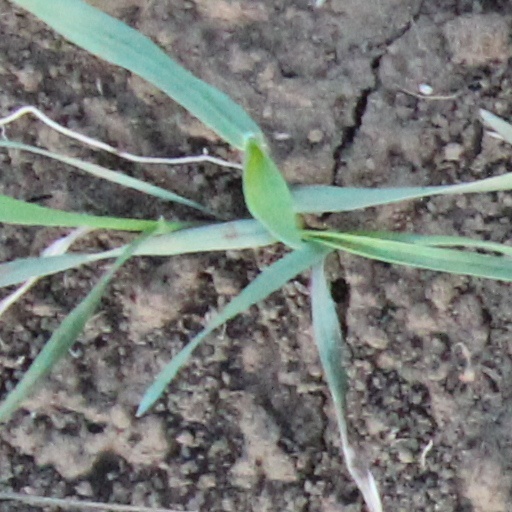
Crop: wheat